Nicholas (archbishop of Esztergom)

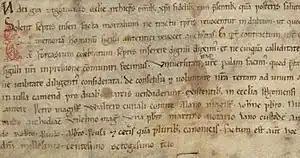
Detail of the 1183 charter of Nicholas, the first self-published such episcopal document in Hungary

Nicholas is mentioned as Bishop of Várad in the only extant royal charter of Géza II's brother, Stephen IV, in 1163. Stephen IV had seized the throne with Byzantine support from Géza II's minor son, Stephen III. The presence of Nicholas among the signatories on Stephen IV's charter evidences that he supported the usurper, along with his superior, Mikó, Archbishop of Kalocsa. A 14th-century (1370s) regulation ("statutum") of the cathedral chapter of the Diocese of Várad refers to Nicholas as bishop, "who was head of the Várad Church around the beginning of the reign of Béla III of Hungary" (thus around 1172). This suggests that Nicholas, similarly to other prelates, managed to retain his influence and position after the fall of Stephen IV. Nicholas functioned as Bishop of Várad until no later than 1181. His successor John is mentioned in the bishop list of the Várad Chapter with the year 1180, which was corrected to 1181 by historians Vince Bunyitay and Gábor Thoroczkay.